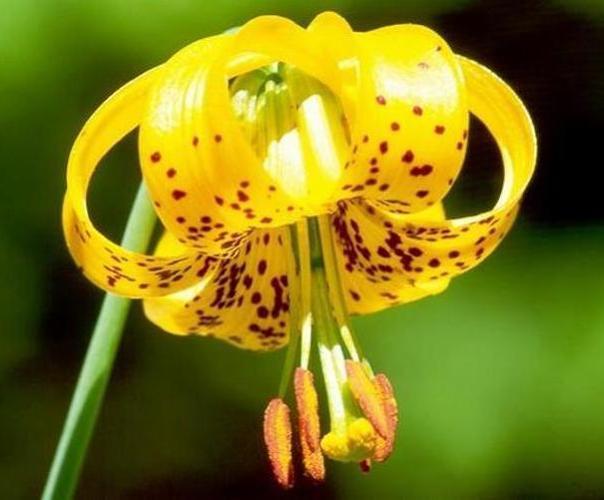
Label: tiger lily